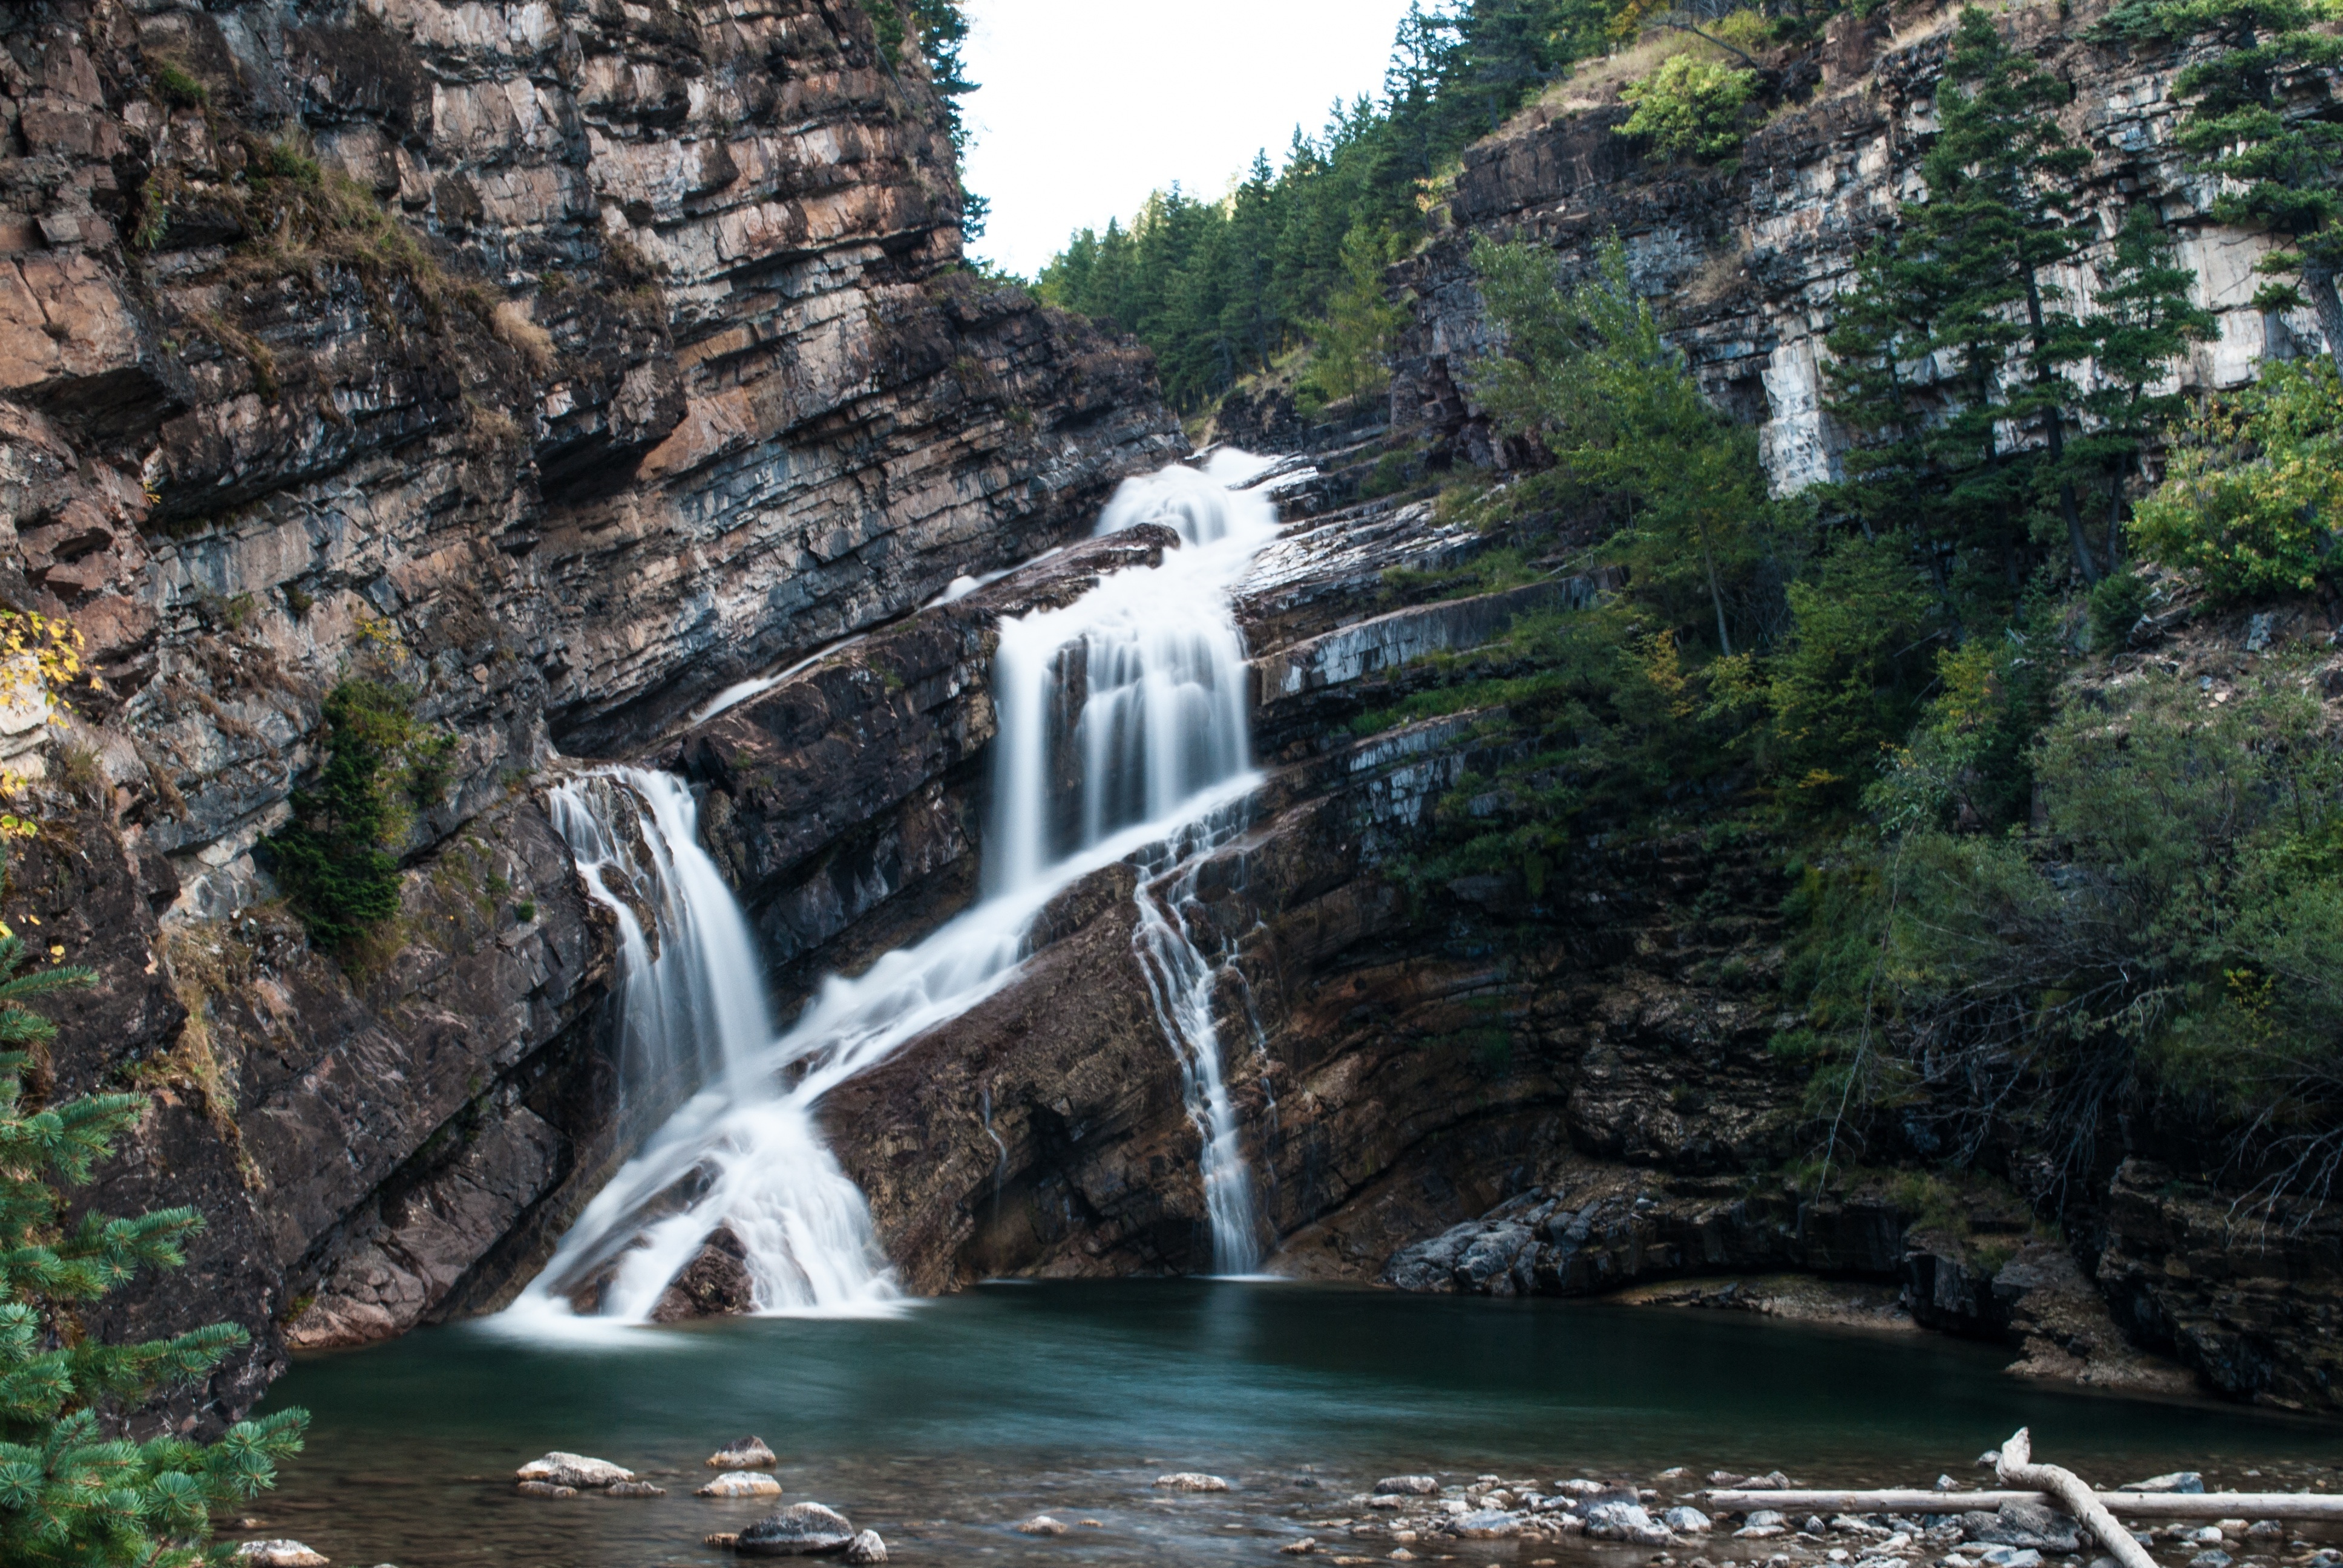
landscape, water, nature, forest, rock, waterfall, creek, mountain, valley, stone, foliage, stream, green, flow, cascade, flowing, scenic, scenery, blue, national park, body of water, trees, outdoors, vivid, rainforest, ravine, wasserfall, water feature, watercourse